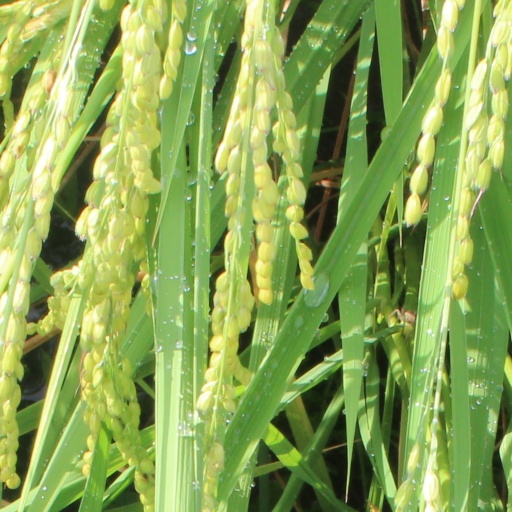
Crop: rice